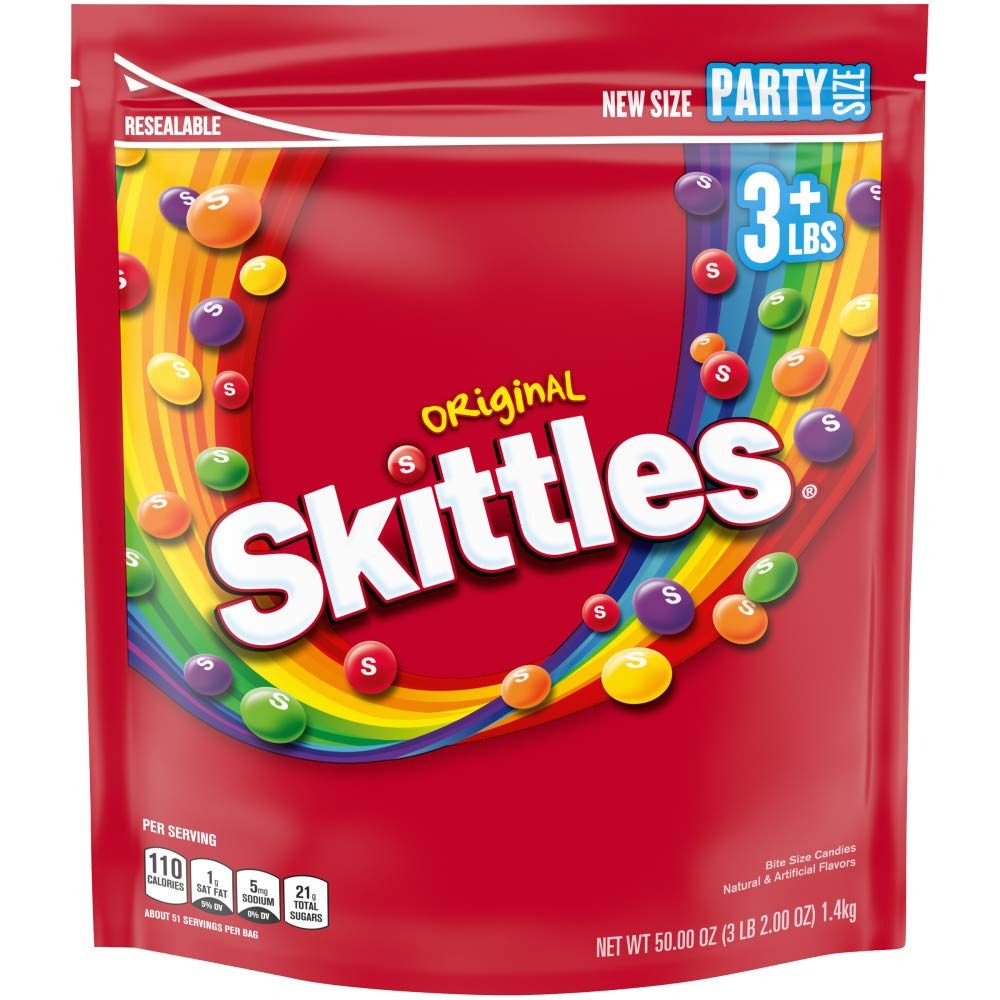
Item Name: SKITTLES Original Fruity Candy 50-Ounce Party Size Pouch
Bullet Point 1: Contains one (1) 50-ounce resealable party size bag of SKITTLES Original Candy
Bullet Point 2: Features strawberry, orange, grape, lemon and green apple flavors
Bullet Point 3: Celebrate special occasions like Easter, Halloween, Christmas and more with the classic taste of SKITTLES Candy
Bullet Point 4: Bright, colorful SKITTLES Candy is perfect for craft projects, filling your candy bowl and decorating treats
Bullet Point 5: Stock the office pantry with this bulk candy package of SKITTLES Original Fruity Candy
Value: 50.0
Unit: Ounce

Price: 15.9